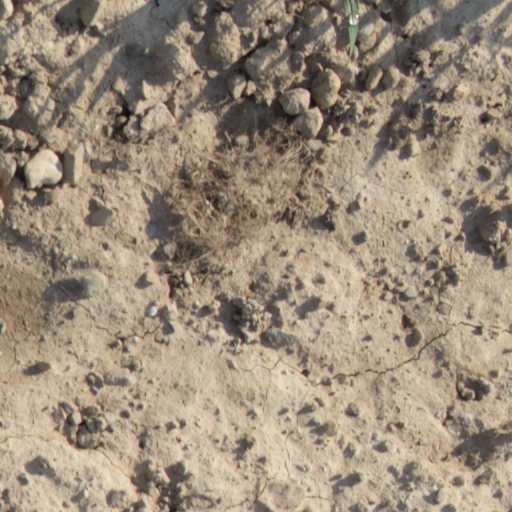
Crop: wheat